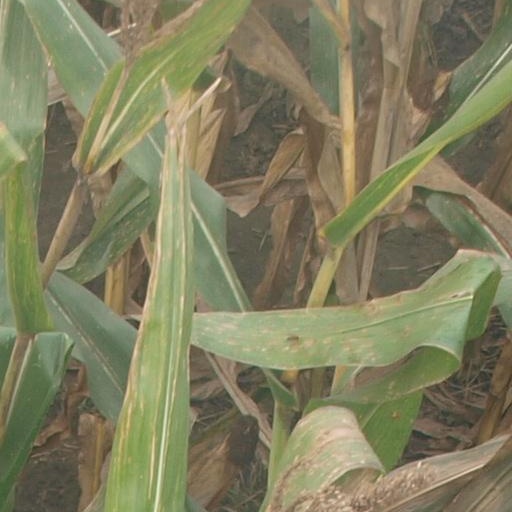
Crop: maize; corn